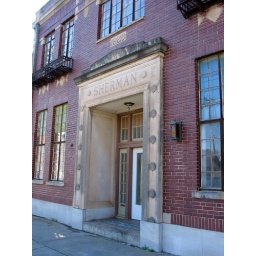
sherman machine and ironworks building in bricktown, oklahoma city.